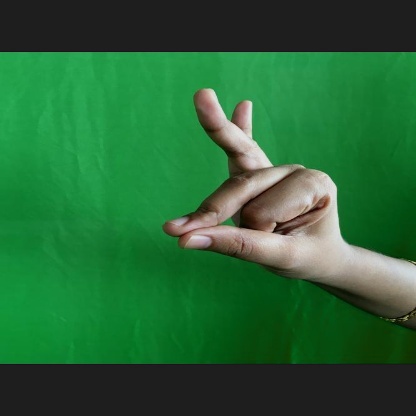
Mudra: Bramaram